Jagiellońska Street, Bydgoszcz

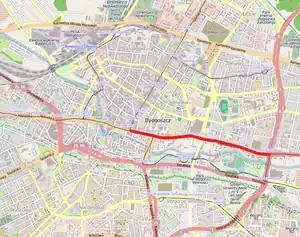
First buildings on the southern side

Jagiellońska Street is a historic street in the centre of Bydgoszcz in Poland.